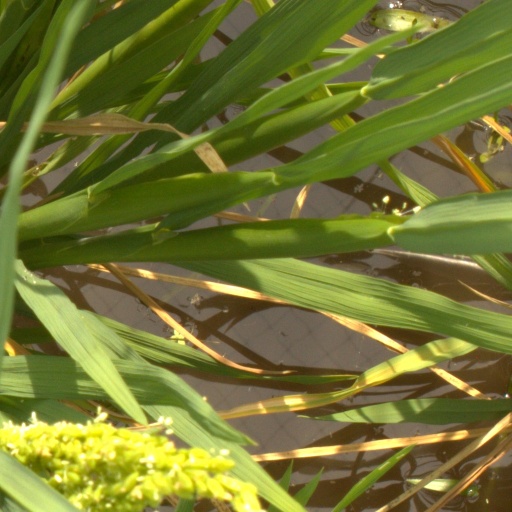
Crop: rice